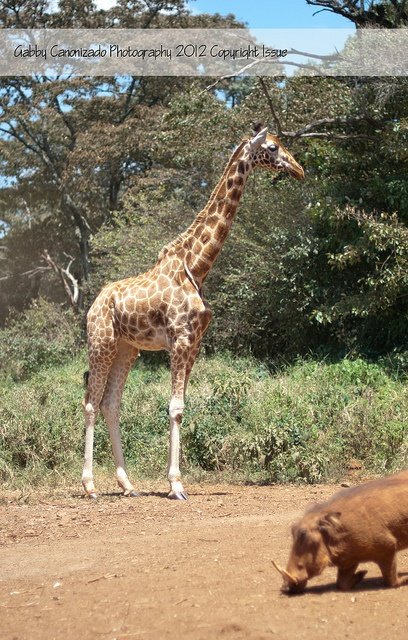
A tall giraffe standing next to a wild bore.
A giraffe is standing next to a warthog.
A giraffe and a wild pig in the middle of a dirt road.
A giraffe standing near a boar sniffing the ground.
A warthog in the foreground and a giraffe in the background.